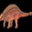
Label: dinosaur